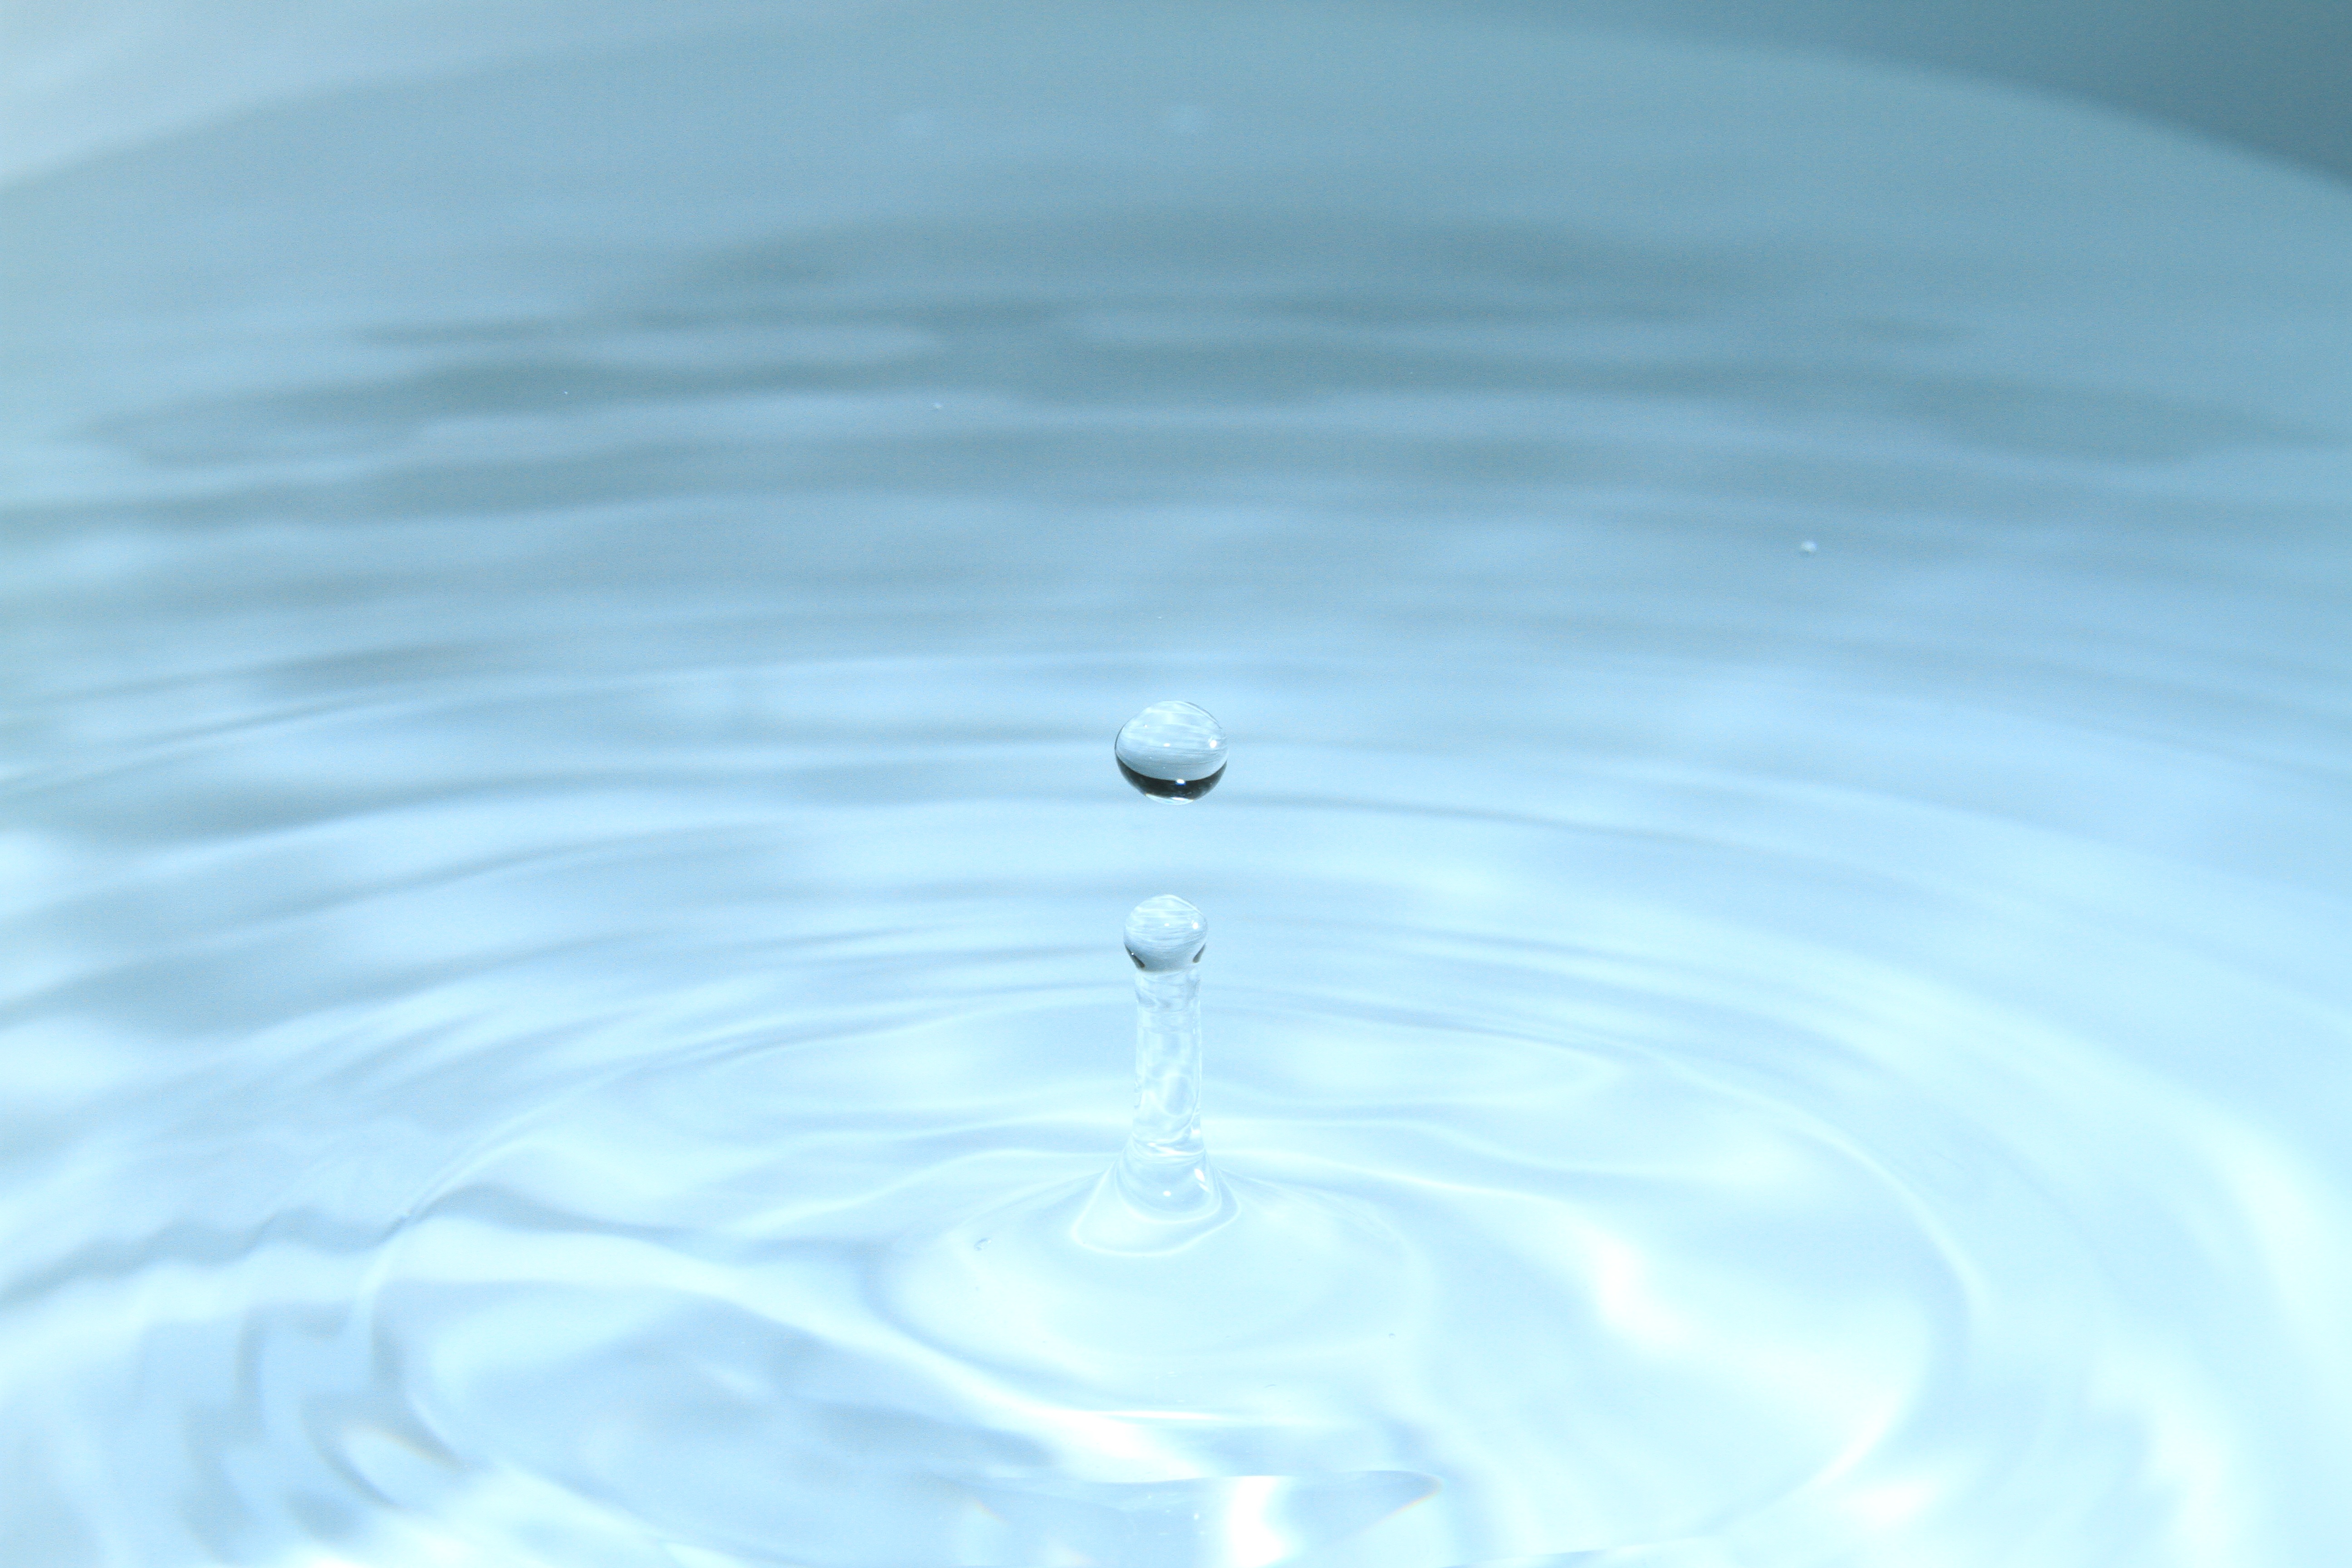
water, nature, drop, wave, petal, reflection, macro, blue, circle, freezing, macro photography